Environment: real
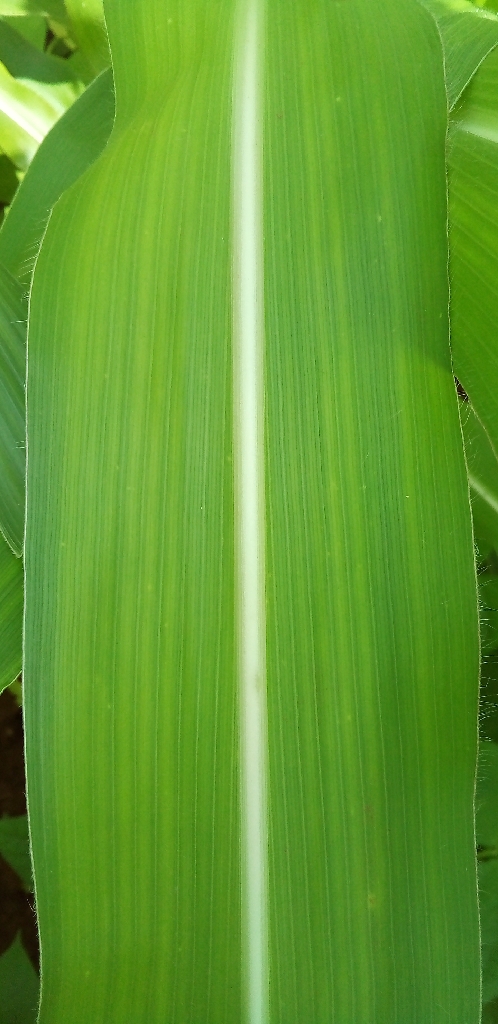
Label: healthy